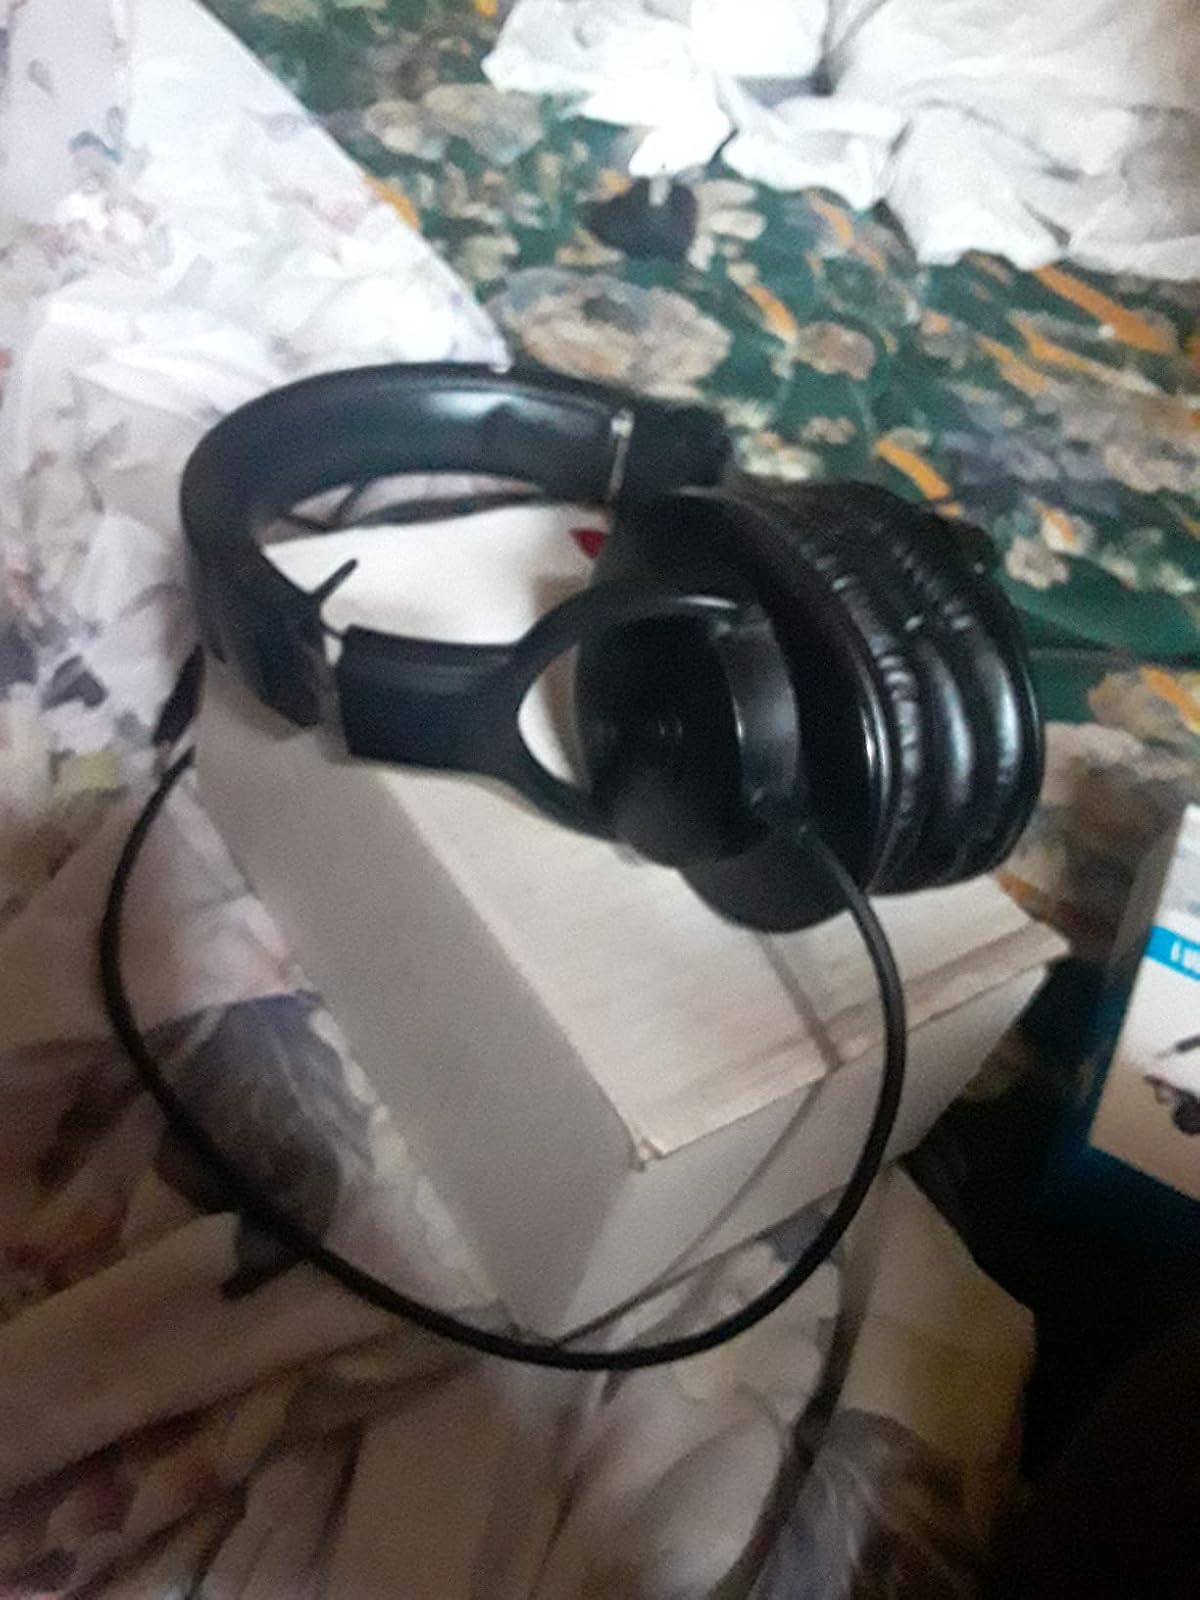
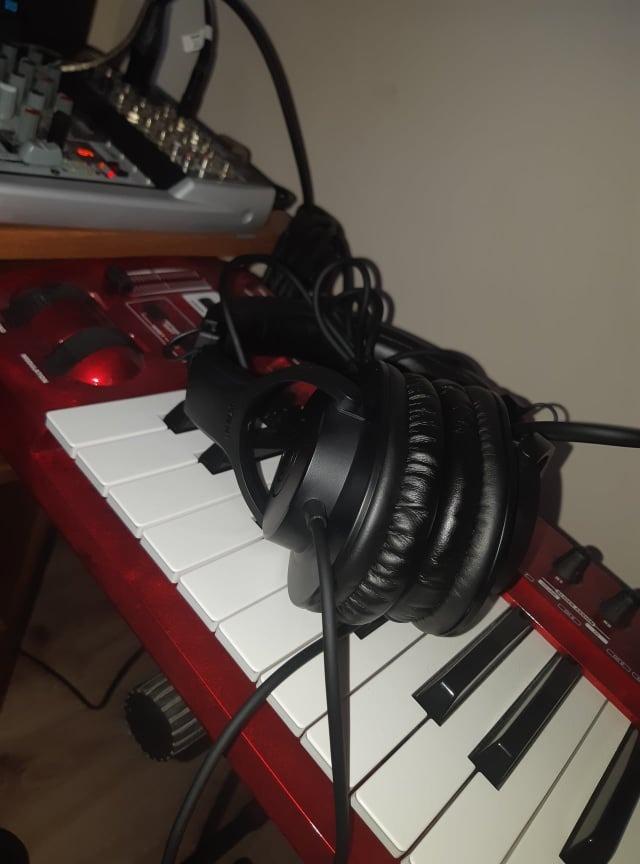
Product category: headphones
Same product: yes